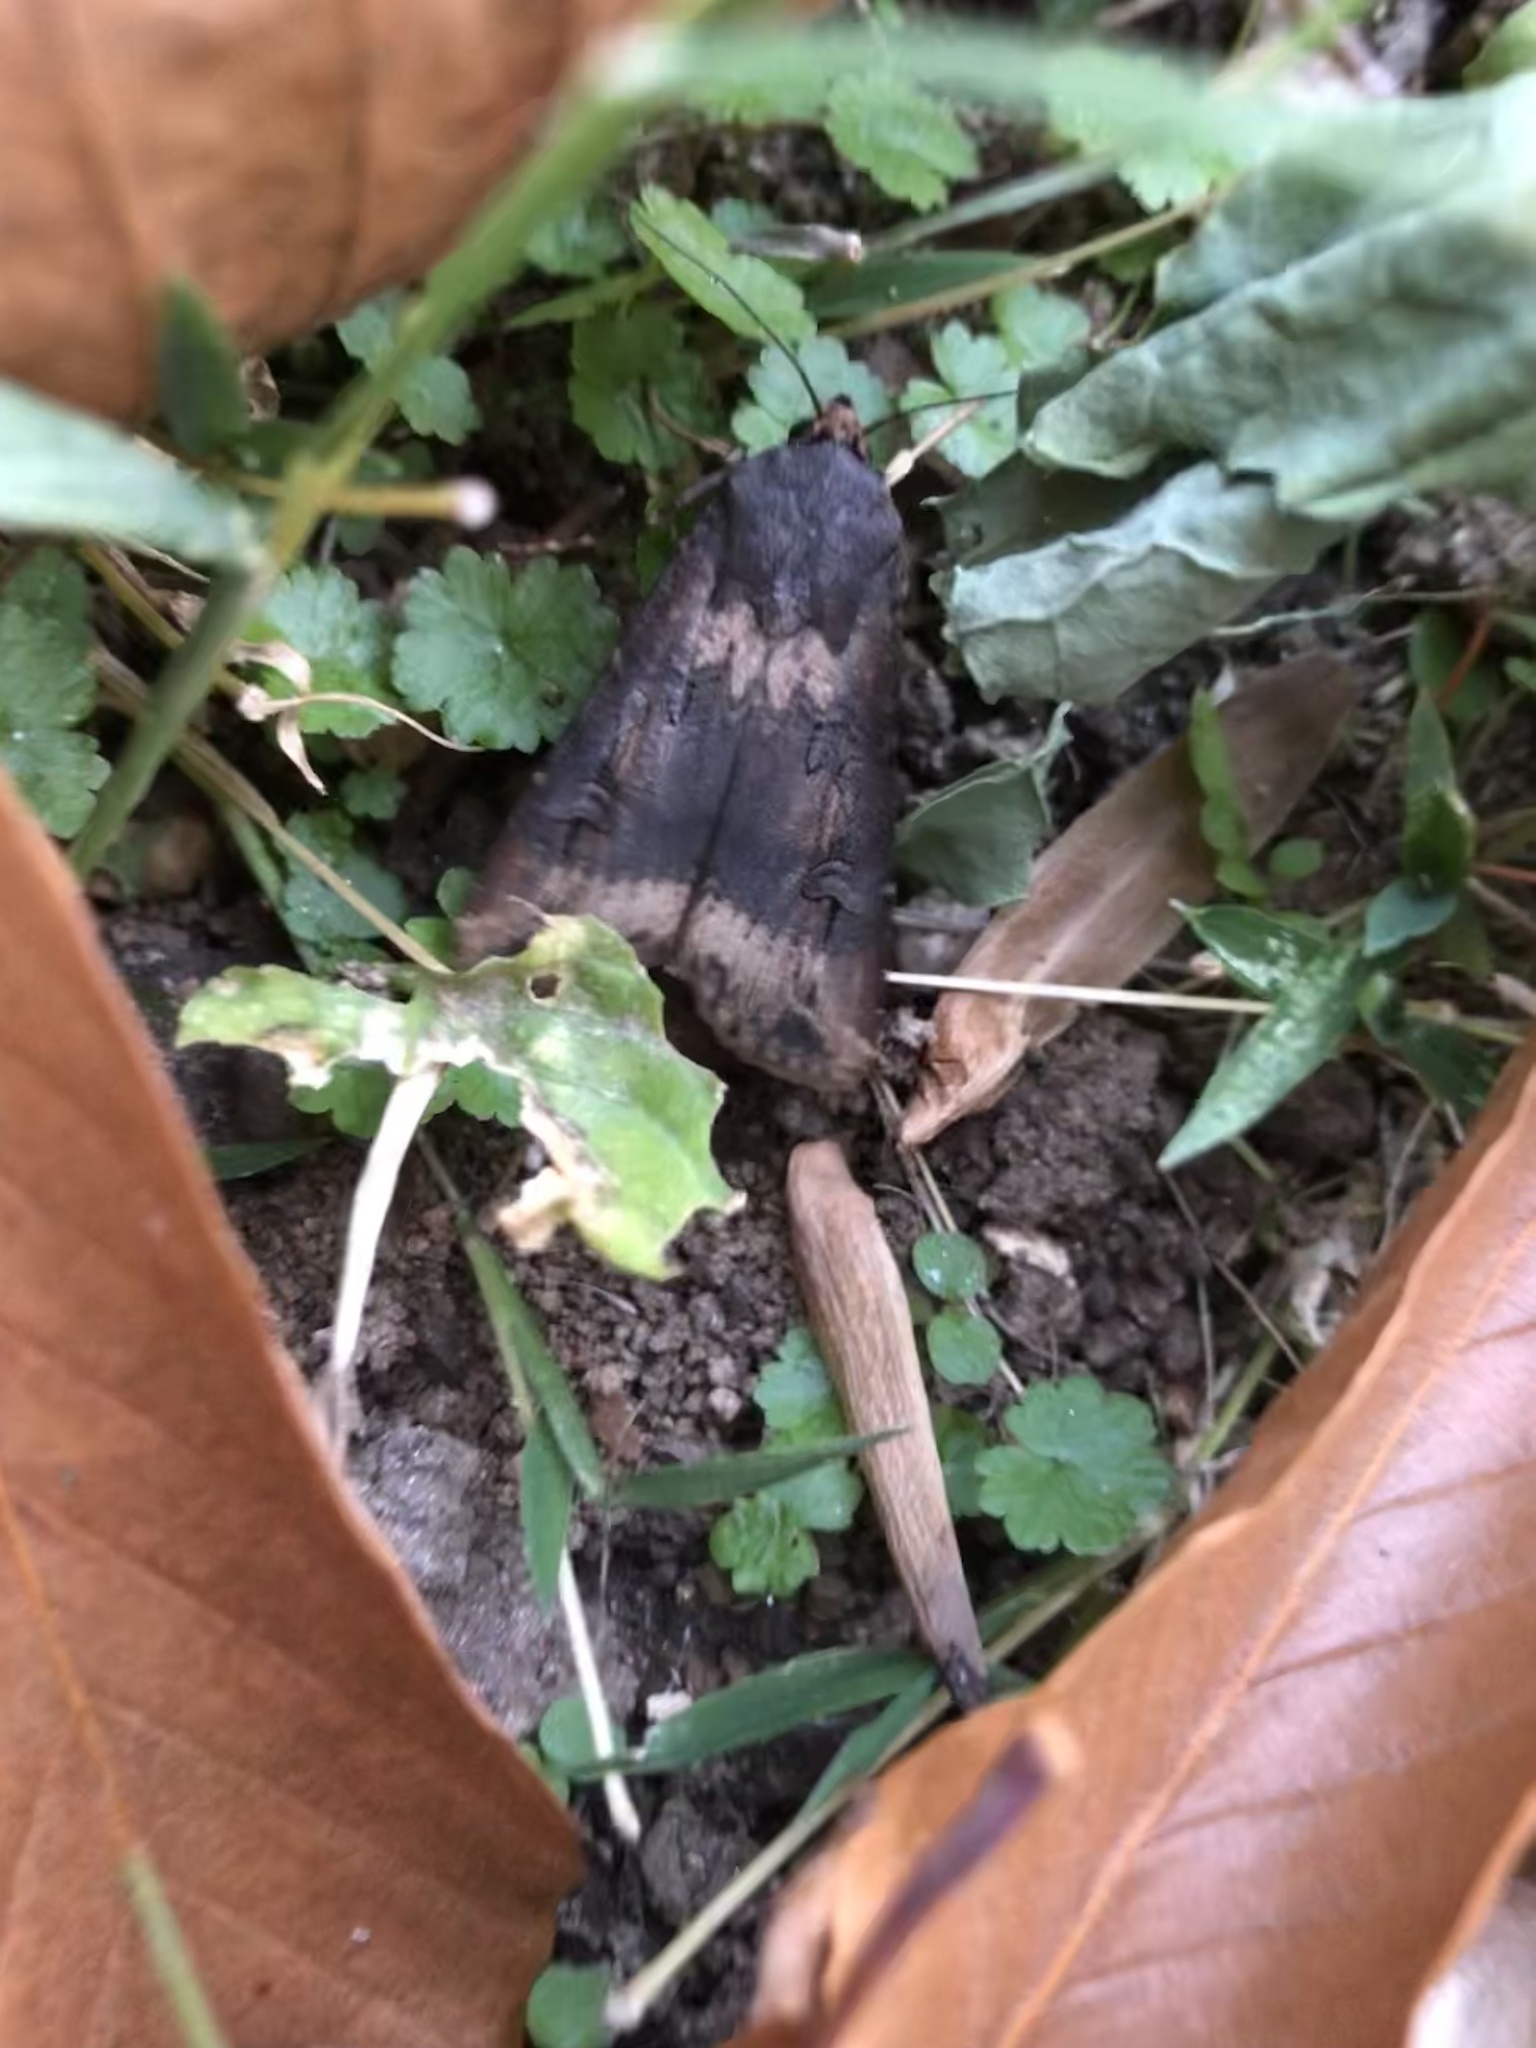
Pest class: cutworms